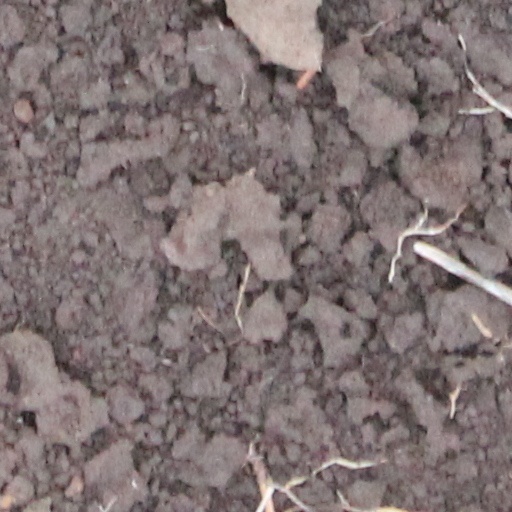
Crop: wheat